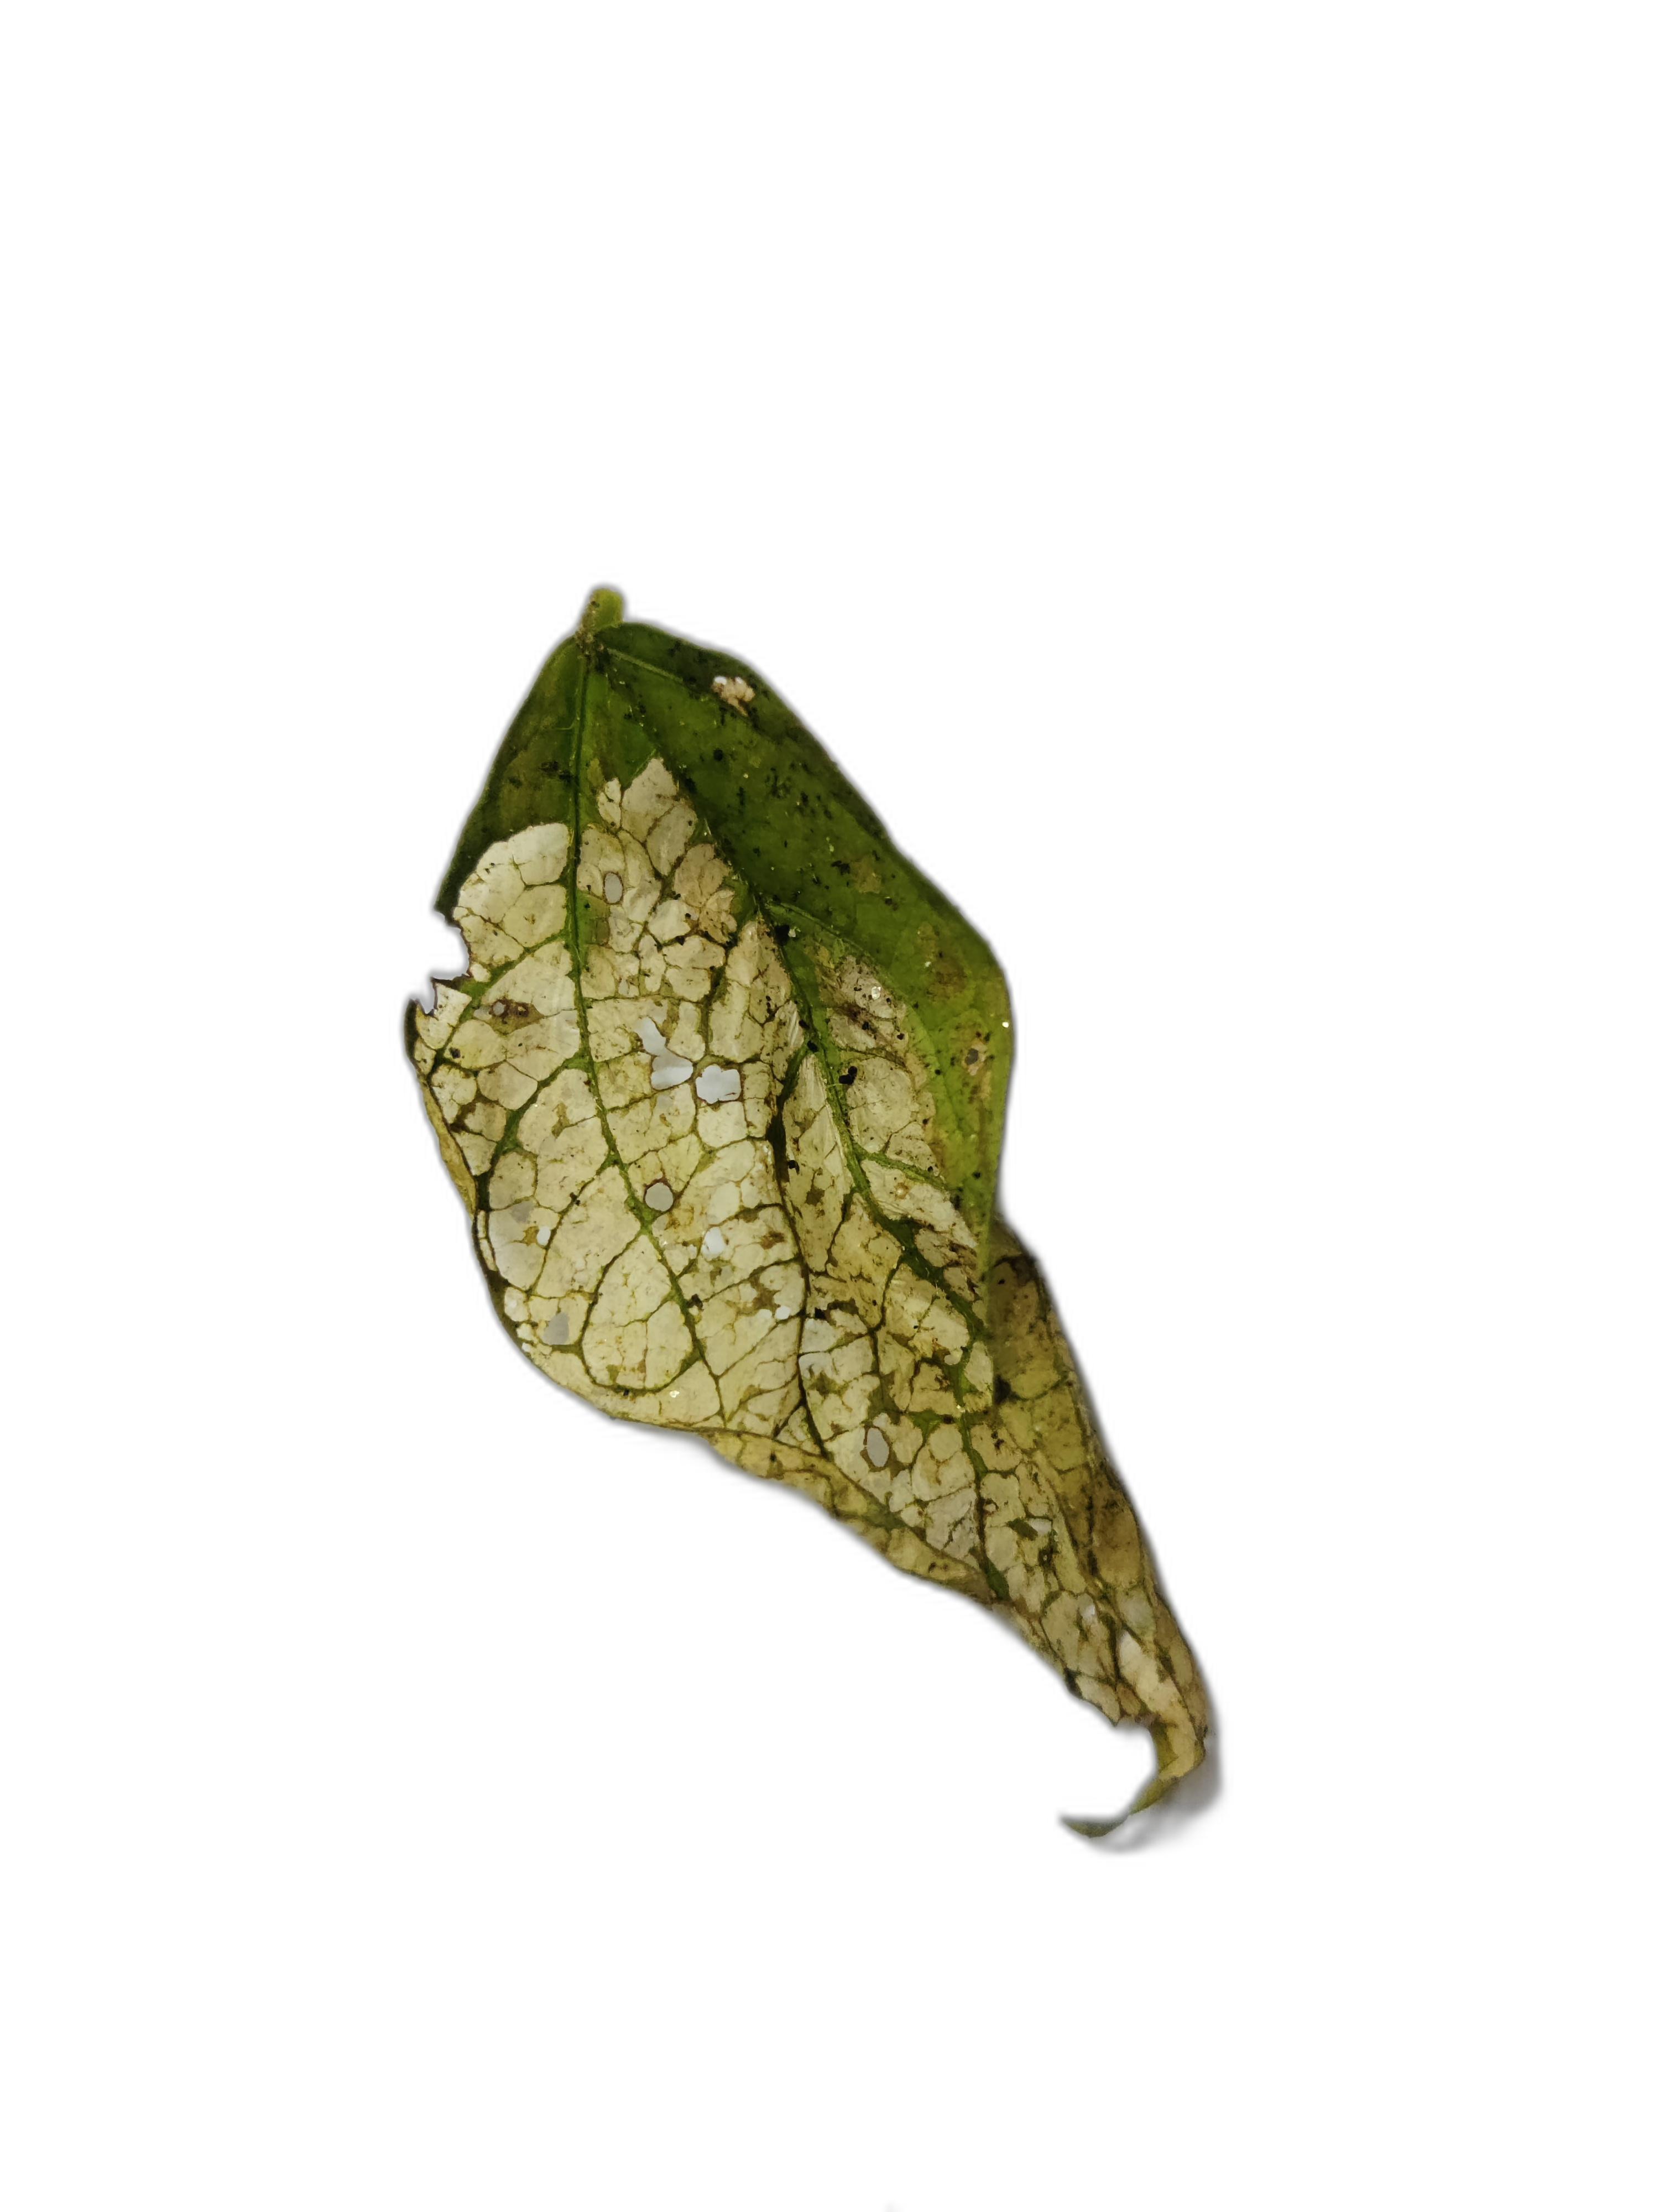
Label: Insect